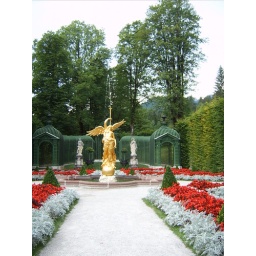
A delicate stream of water flows out of the trumpet of a golden angel in the Linderhof Palace Gardens.